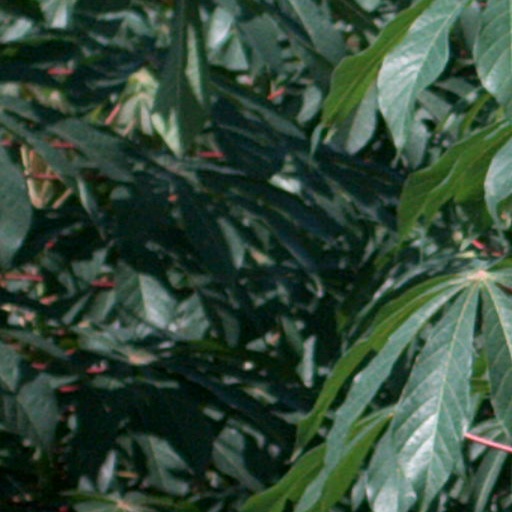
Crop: cassava